Heinz Waaske

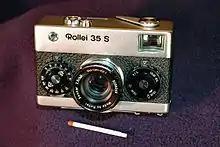
Rollei 35S

Waaske joined Rollei in January 1965, and at first did not mention his attempts for a compact 135 camera. The chief of development, Richard Weiß, had him work on the Rolleiflex SL 26.